Kilkenny cats

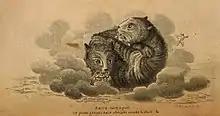
David Claypoole Johnston illustration for Mack's "The Cat-Fight" (1824)

Ebenezer Mack's 1824 poem "The Cat-Fight" is a stage Irish mock-heroic dialogue in which Jemmy O'Kain tells Pat M'Hone or Mahone that none of the great battles from myth and history compare to the one he witnessed "in Kilkenny, down the mole" between "two Grimalkins", at the end of which "... not the tip end of a tail, / Was there / Left for a token."